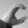
ASL letter: C